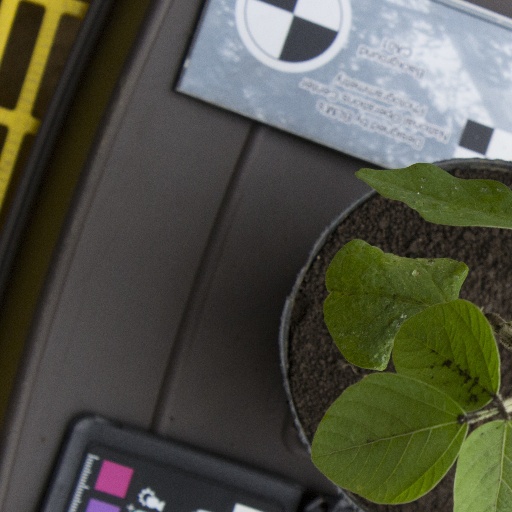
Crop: soybean